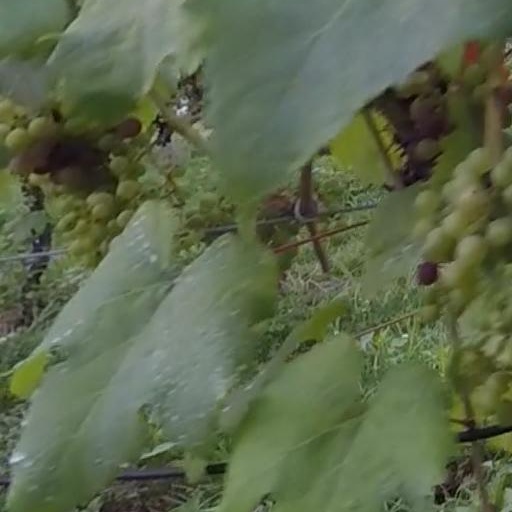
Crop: grape